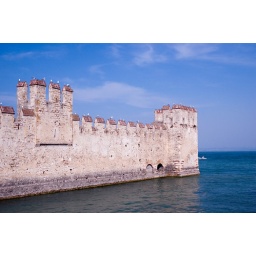
wall in the lake